Calais

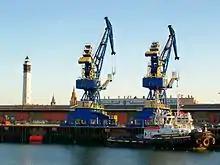
Cranes in the Ferry Terminal, Calais

Calais contains several museums. These include the Musée des Beaux-Arts et de la Dentelle de Calais, Cité internationale de la Dentelle et de la Mode de Calais and the Musée de la Seconde Guerre Mondiale (World War II museum). Cité internationale de la Dentelle et de la Mode de Calais is a lace and fashion museum located in an old Boulart factory on the canalside and contains workshops, a library and a restaurant and regularly puts on fashion shows. The World War II museum is located at Parc St Pierre opposite the town hall and south of the train station. The building is a former Nazi bunker and wartime military headquarters, built in 1941 by the Todt Organisation. The structure contains twenty rooms with relics and photographs related to World War II, and one room dedicated to World War I.